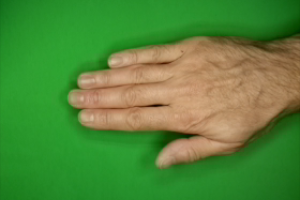
Label: paper